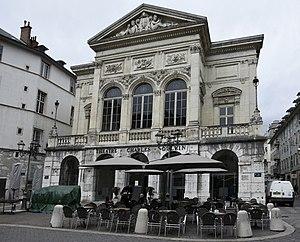
Théâtre Charles Dullin, Chambéry